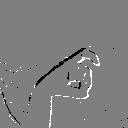
ASL letter: x